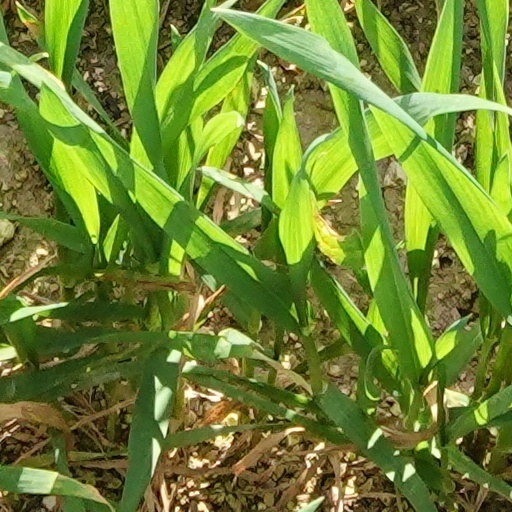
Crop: wheat